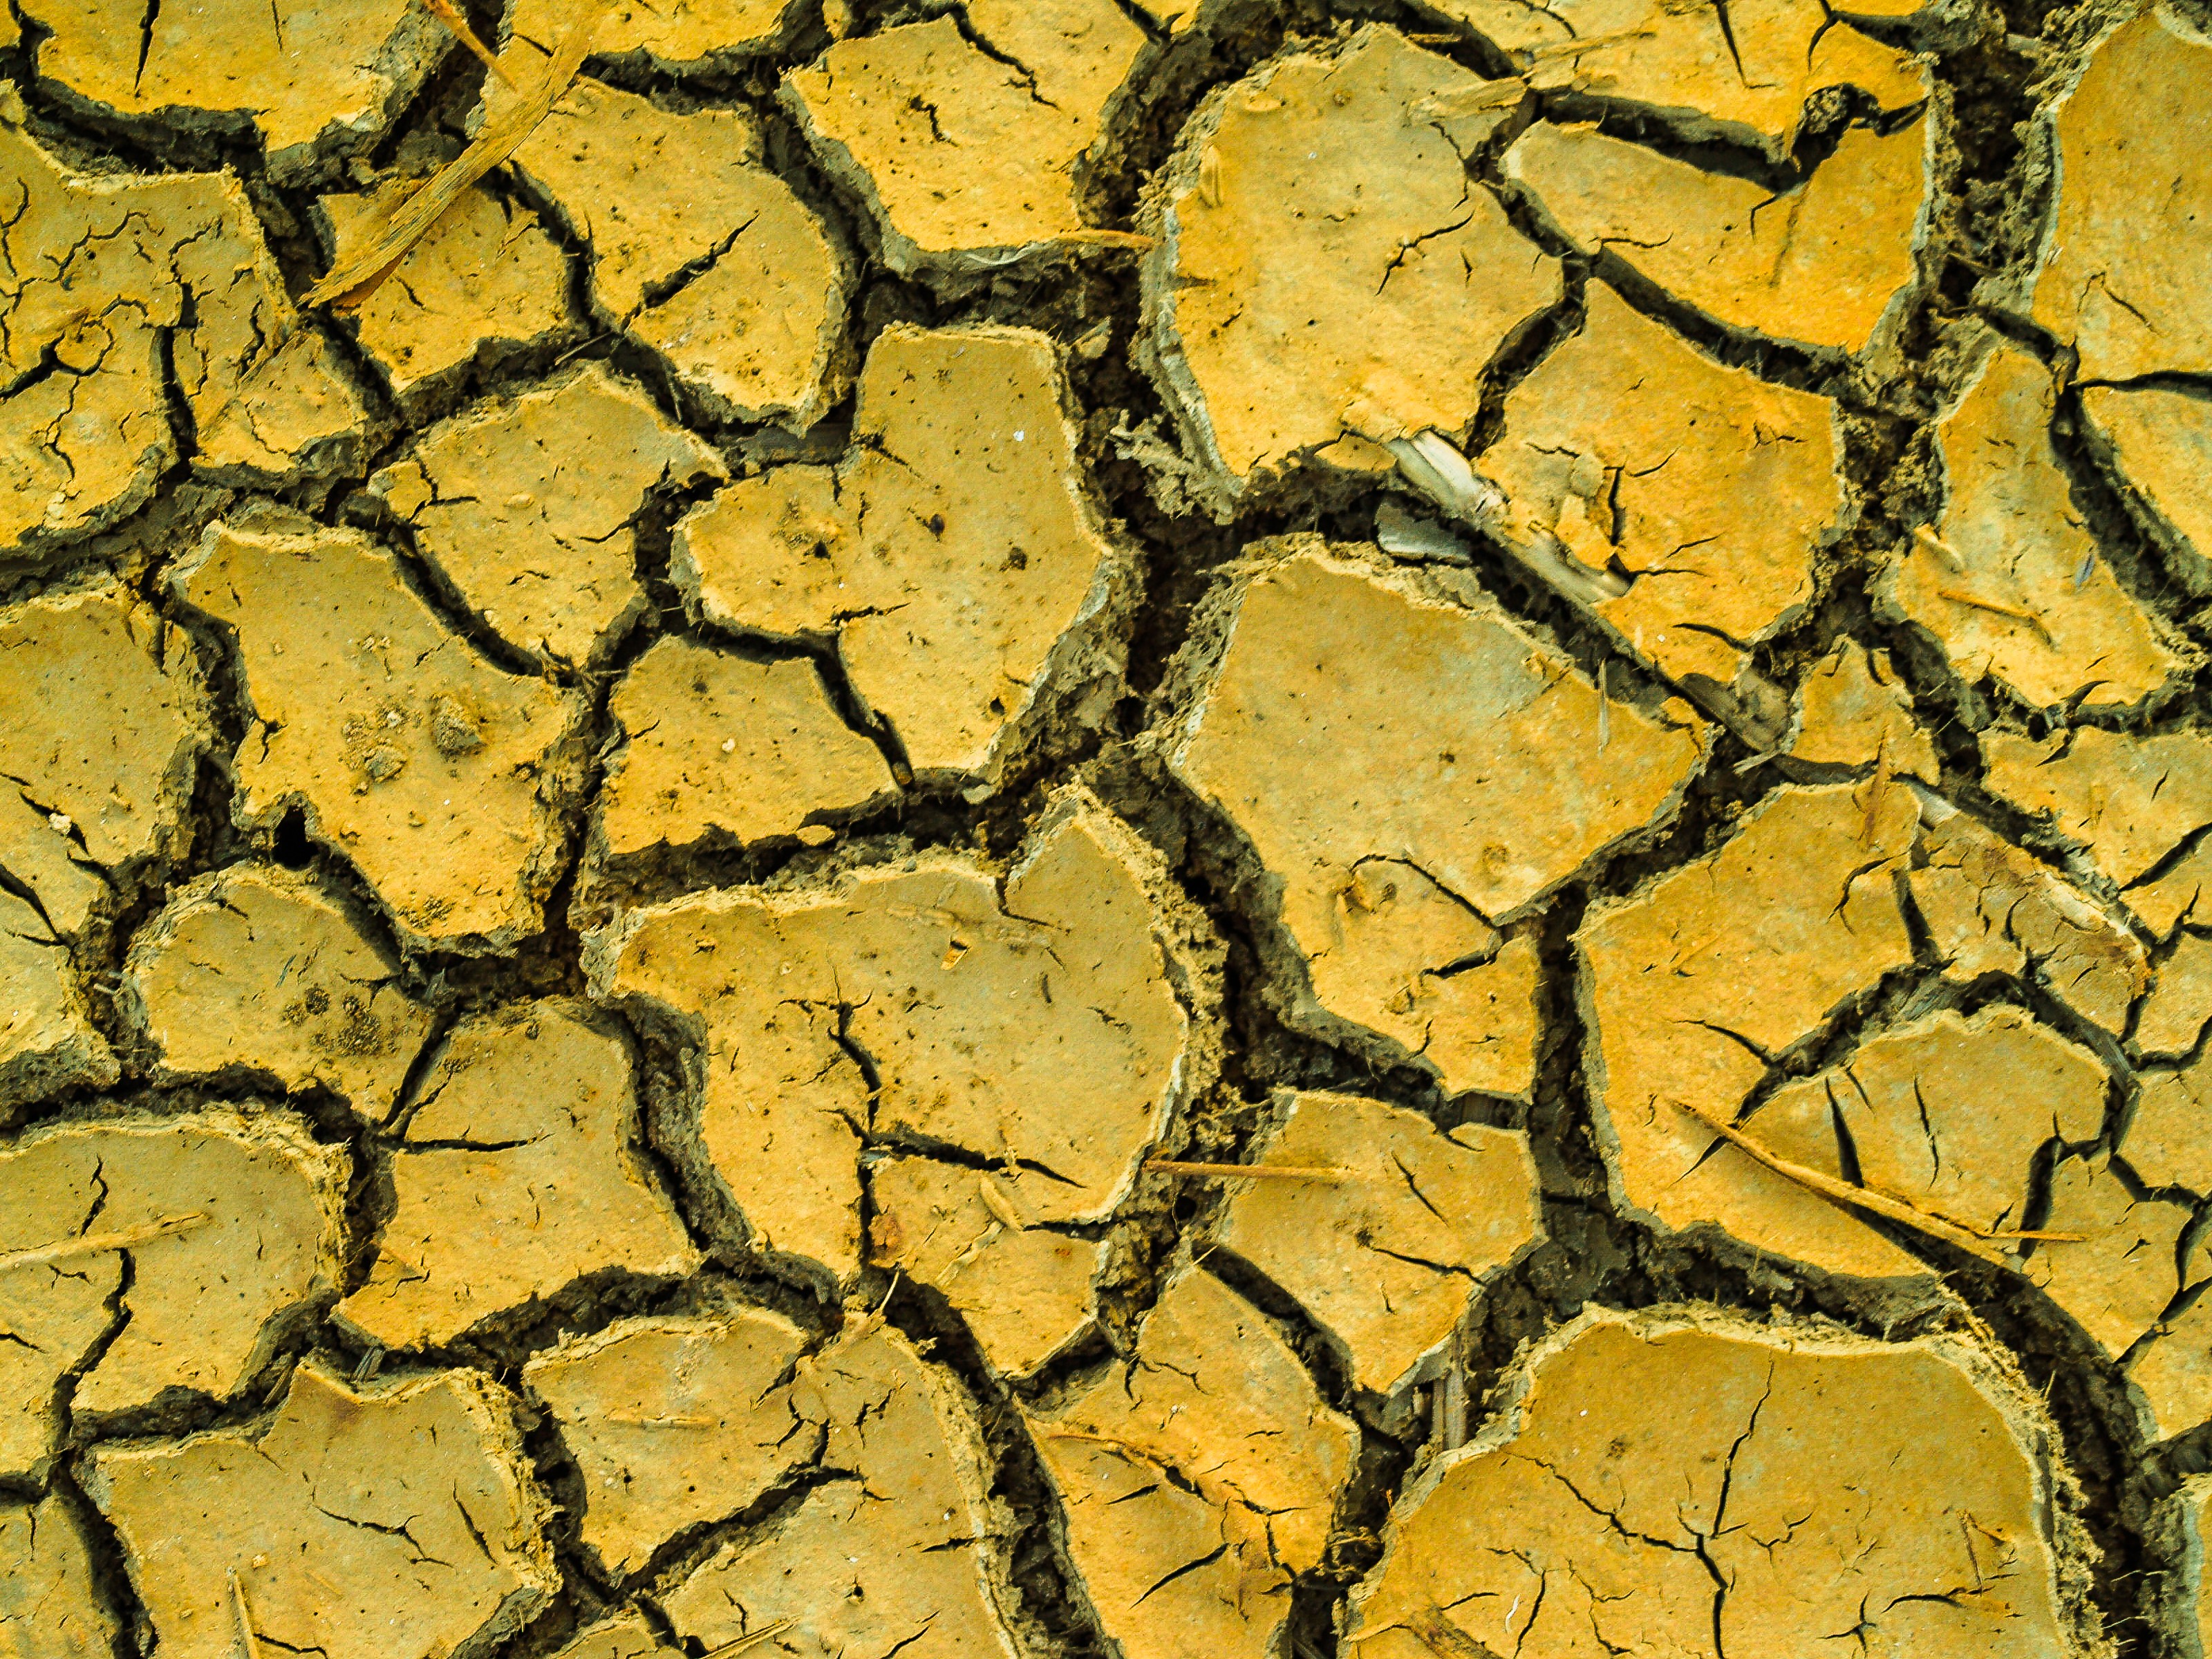
abstract, arid, backdrop, background, brown, clay, climate, closeup, crack, desert, detail, dirt, dirty, drought, dry, dust, earth, environment, erosion, extreme, ground, grunge, heat, hot, mud, natural, nature, pattern, playa, soil, summer, surface, texture, textured, wallpaper, warming, yellow, organism, rock, grass